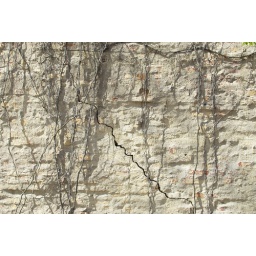
Old wall covered with plants and broken in two.